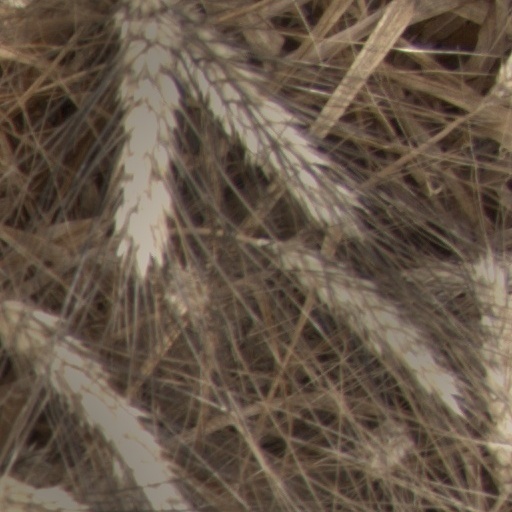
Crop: wheat